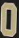
Number: 0